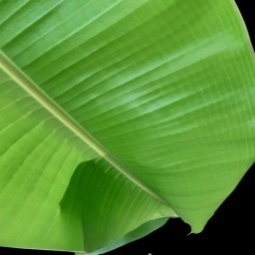
Label: Healthy